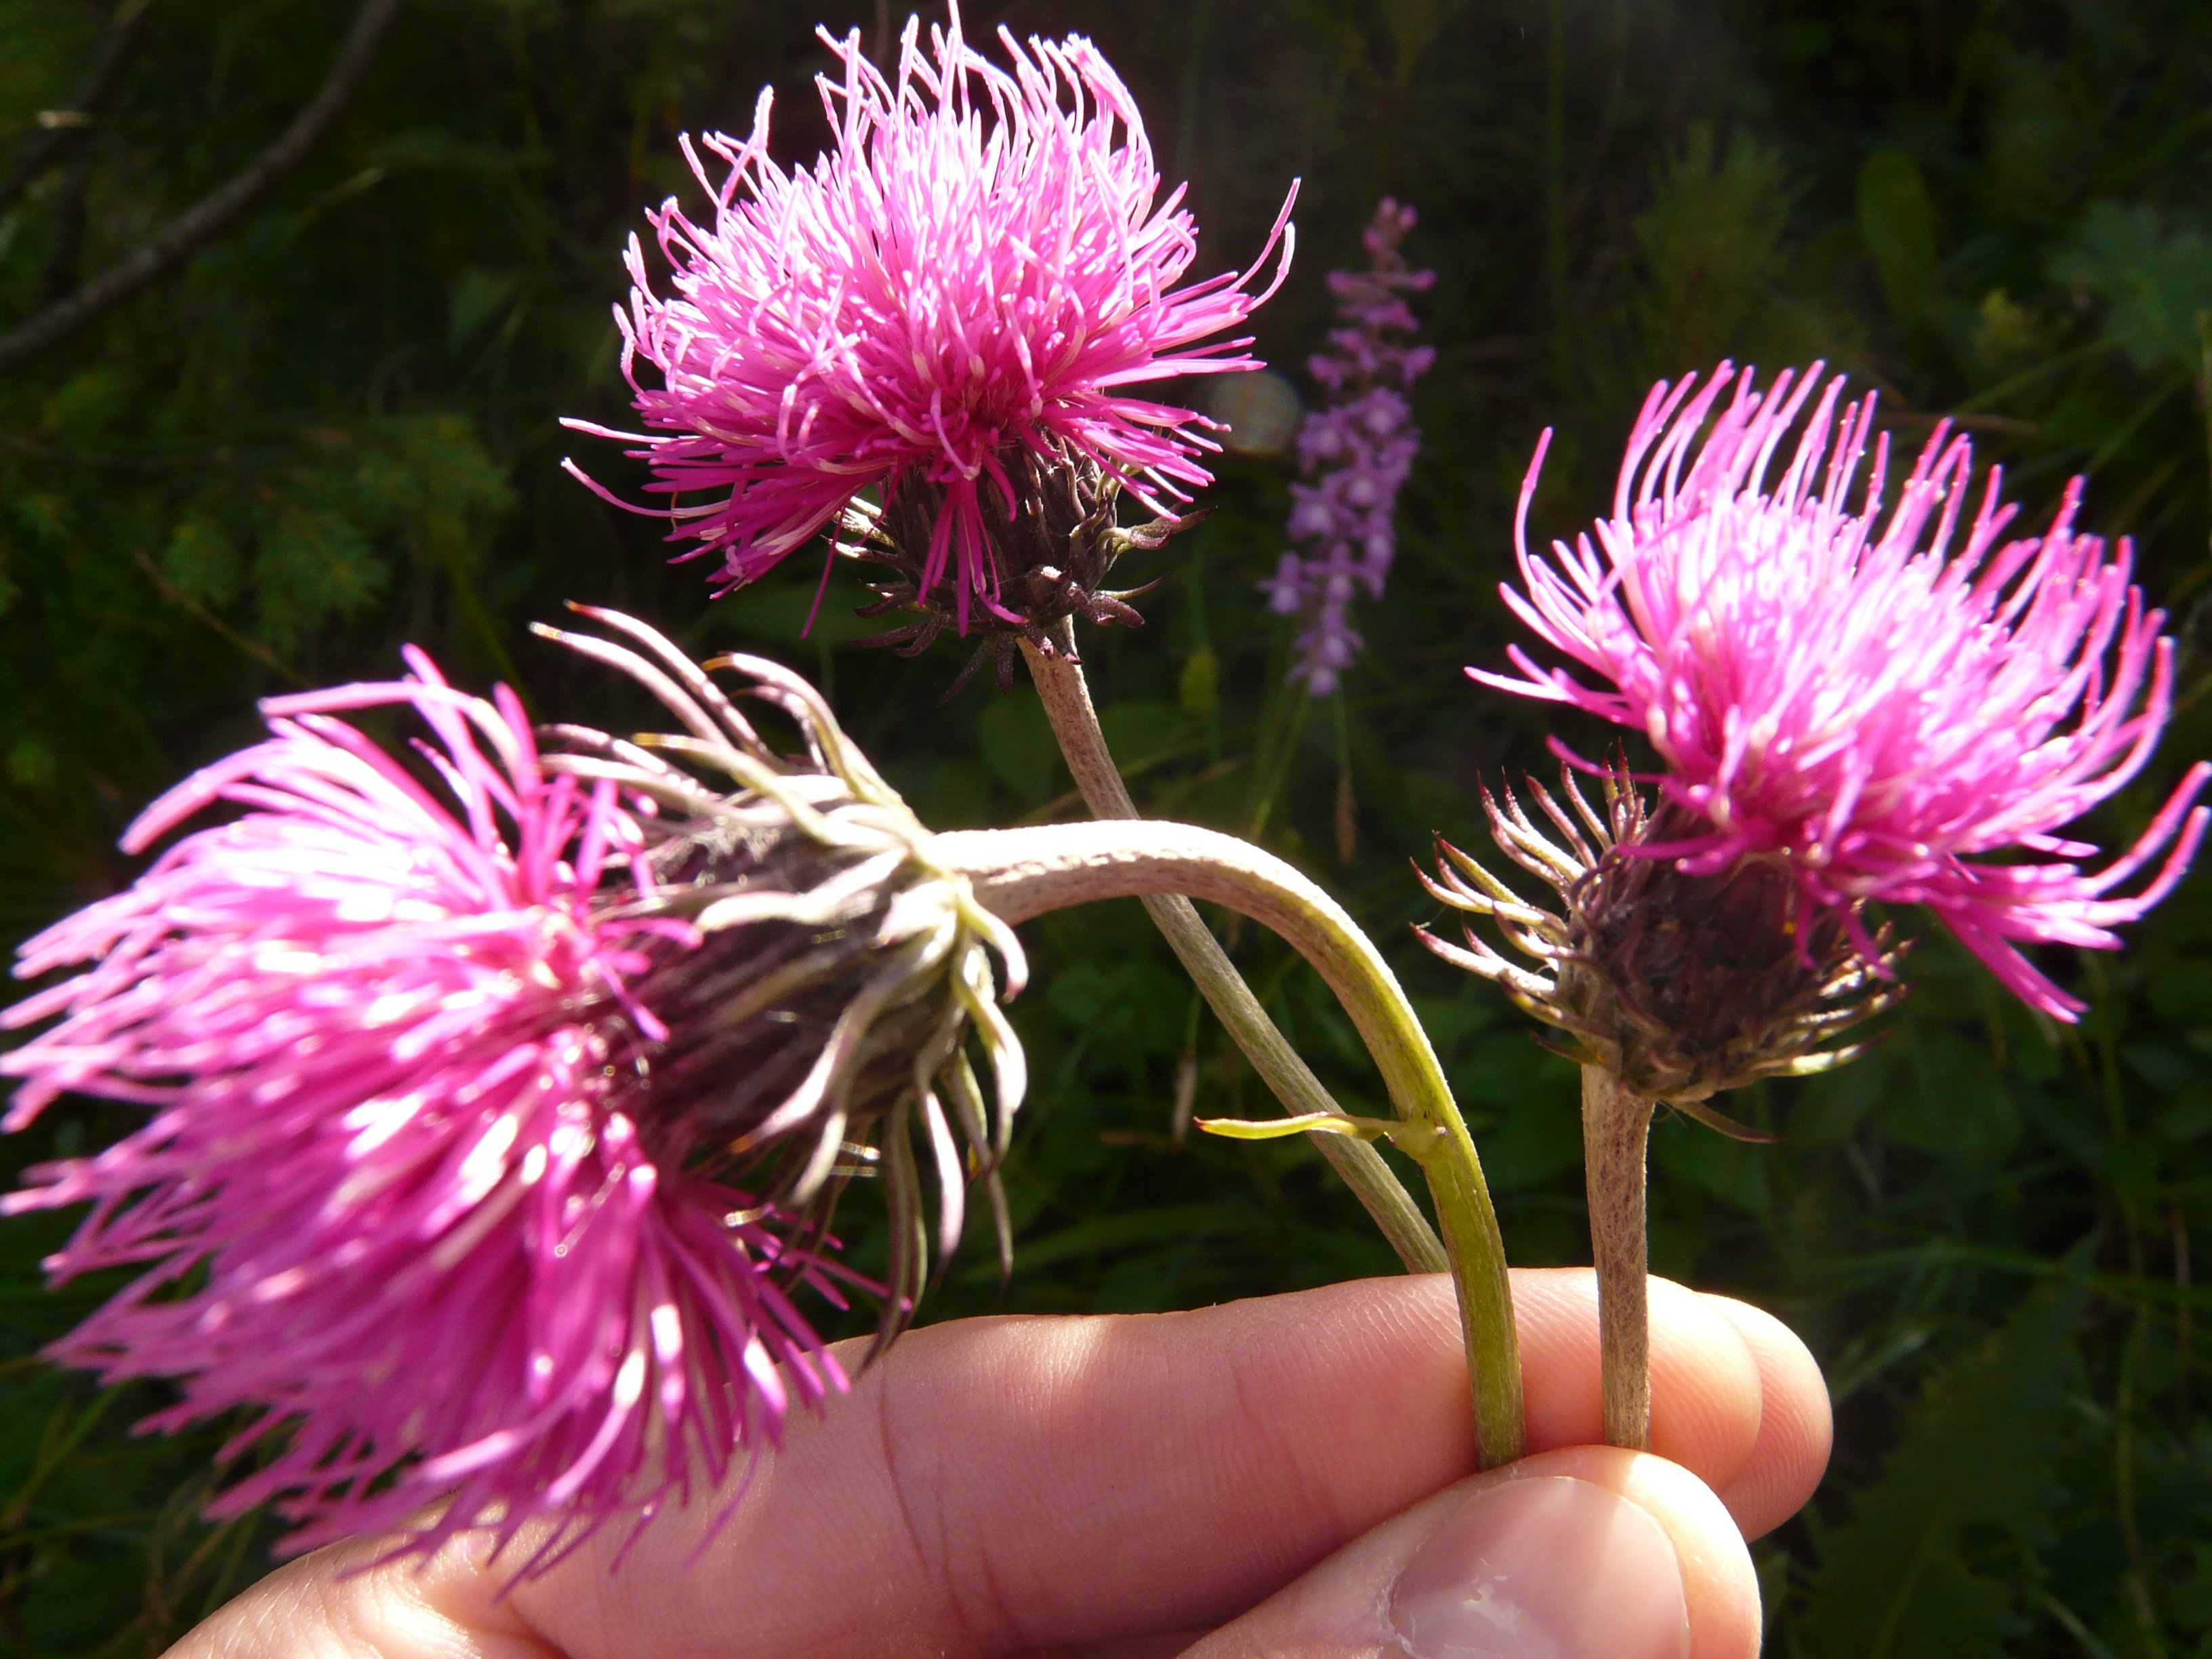
plant, flower, petal, summer, bouquet, botany, flora, wild flower, wildflower, aster, thistle, macro photography, flowering plant, daisy family, silybum, land plant